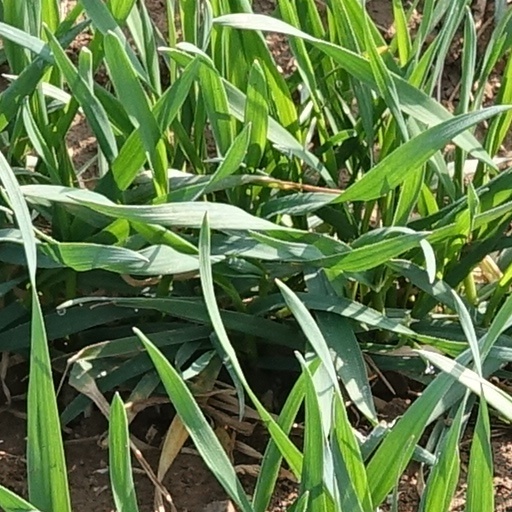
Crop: wheat